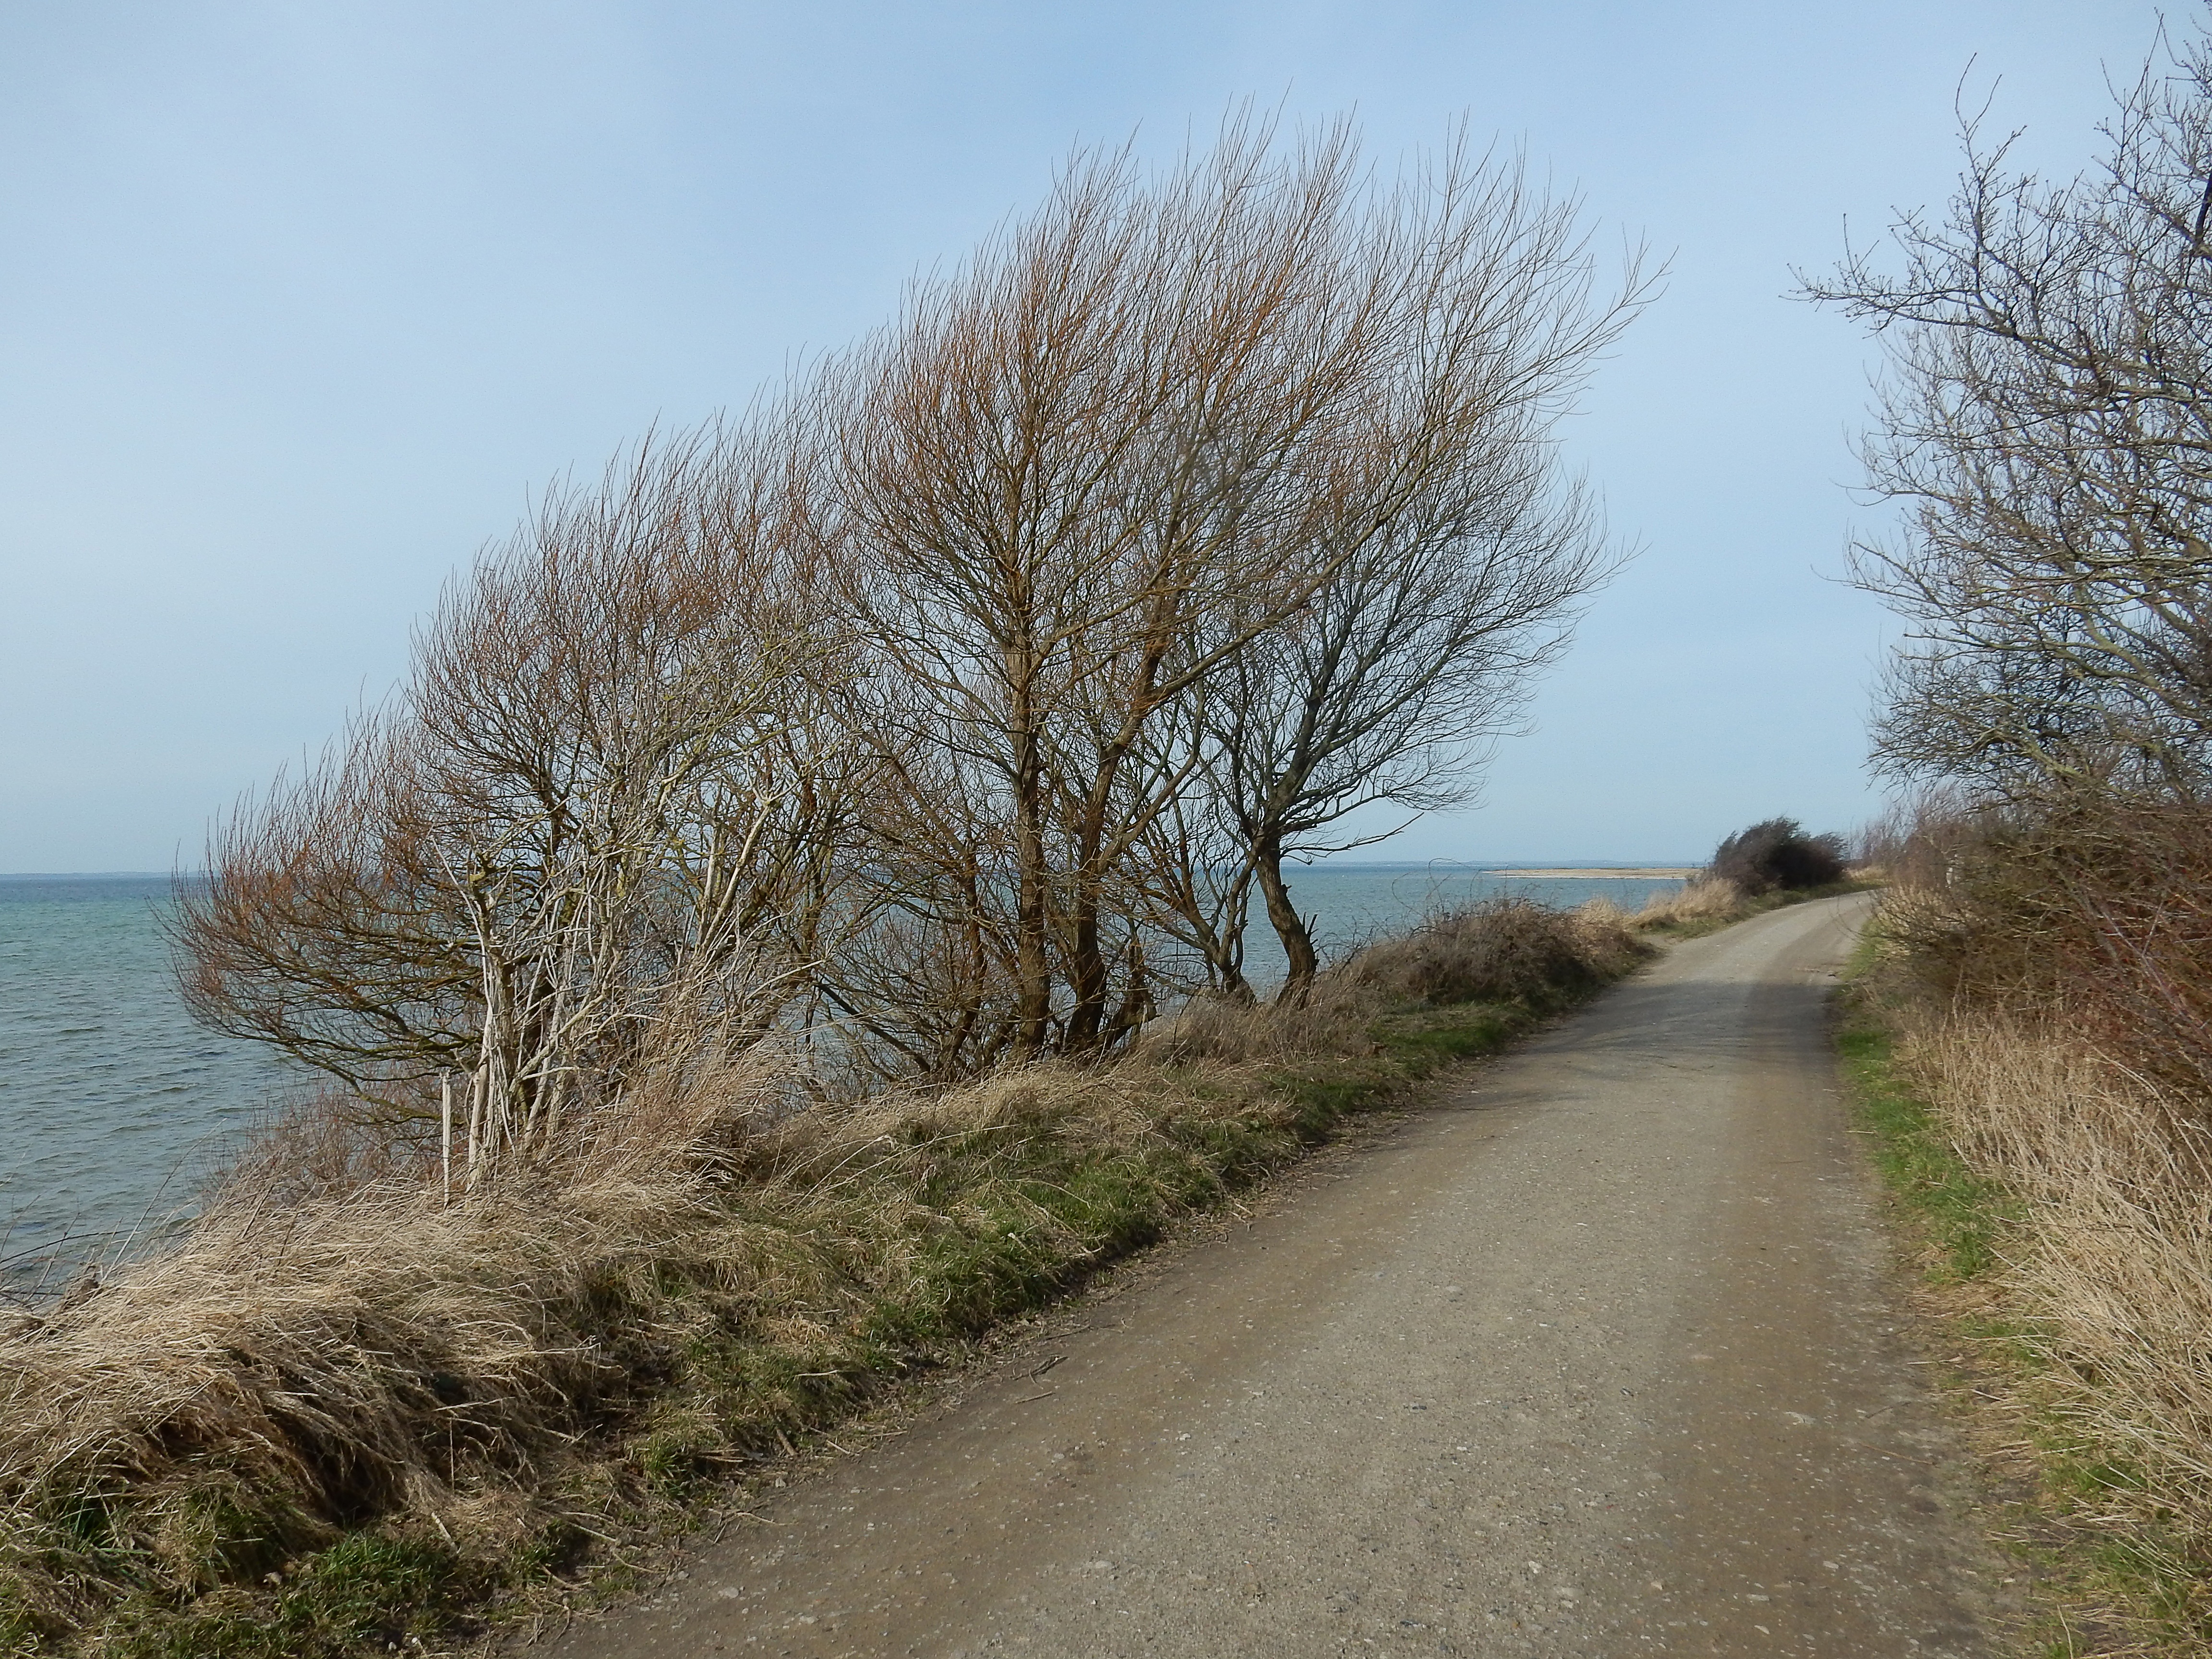
landscape, tree, nature, grass, mountain, winter, plant, road, trail, hill, dirt road, autumn, season, waterway, infrastructure, promenade, quiet, frisch, mecklenburg, atmospheric, baltic sea, recovery, winter mood, rural area, chill out, nature reserve, geltinger bakshi, woody plant, windfluechter, pale sunlight, nordic light mood, geltinger noor, fishing landscape